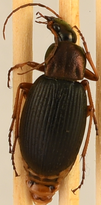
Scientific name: Chlaenius aestivus
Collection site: Smithsonian Conservation Biology Institute NEON (SCBI), plot SCBI_008